Naturism in New Zealand

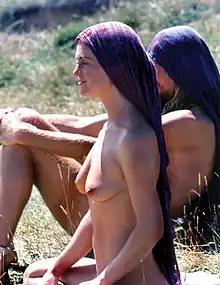
Nambassa festival 1978

The music festival Nambassa, held from 1976 to 1981 near Waihi in the Hauraki District, at its 1979 peak attracted an audience of 75,000, of whom an estimated 35% chose to attend partially or completely nude. The event began a tradition of nudity at New Zealand summer festivals which continues today at Convergence, Kiwiburn, Luminate, Rhythm & Vines, Splore, and elsewhere. Nudity at Rhythm & Vines made international news in 2018 with a viral video capturing an incident in which a male festival-goer groped a topless woman who retaliated by striking him in the face.